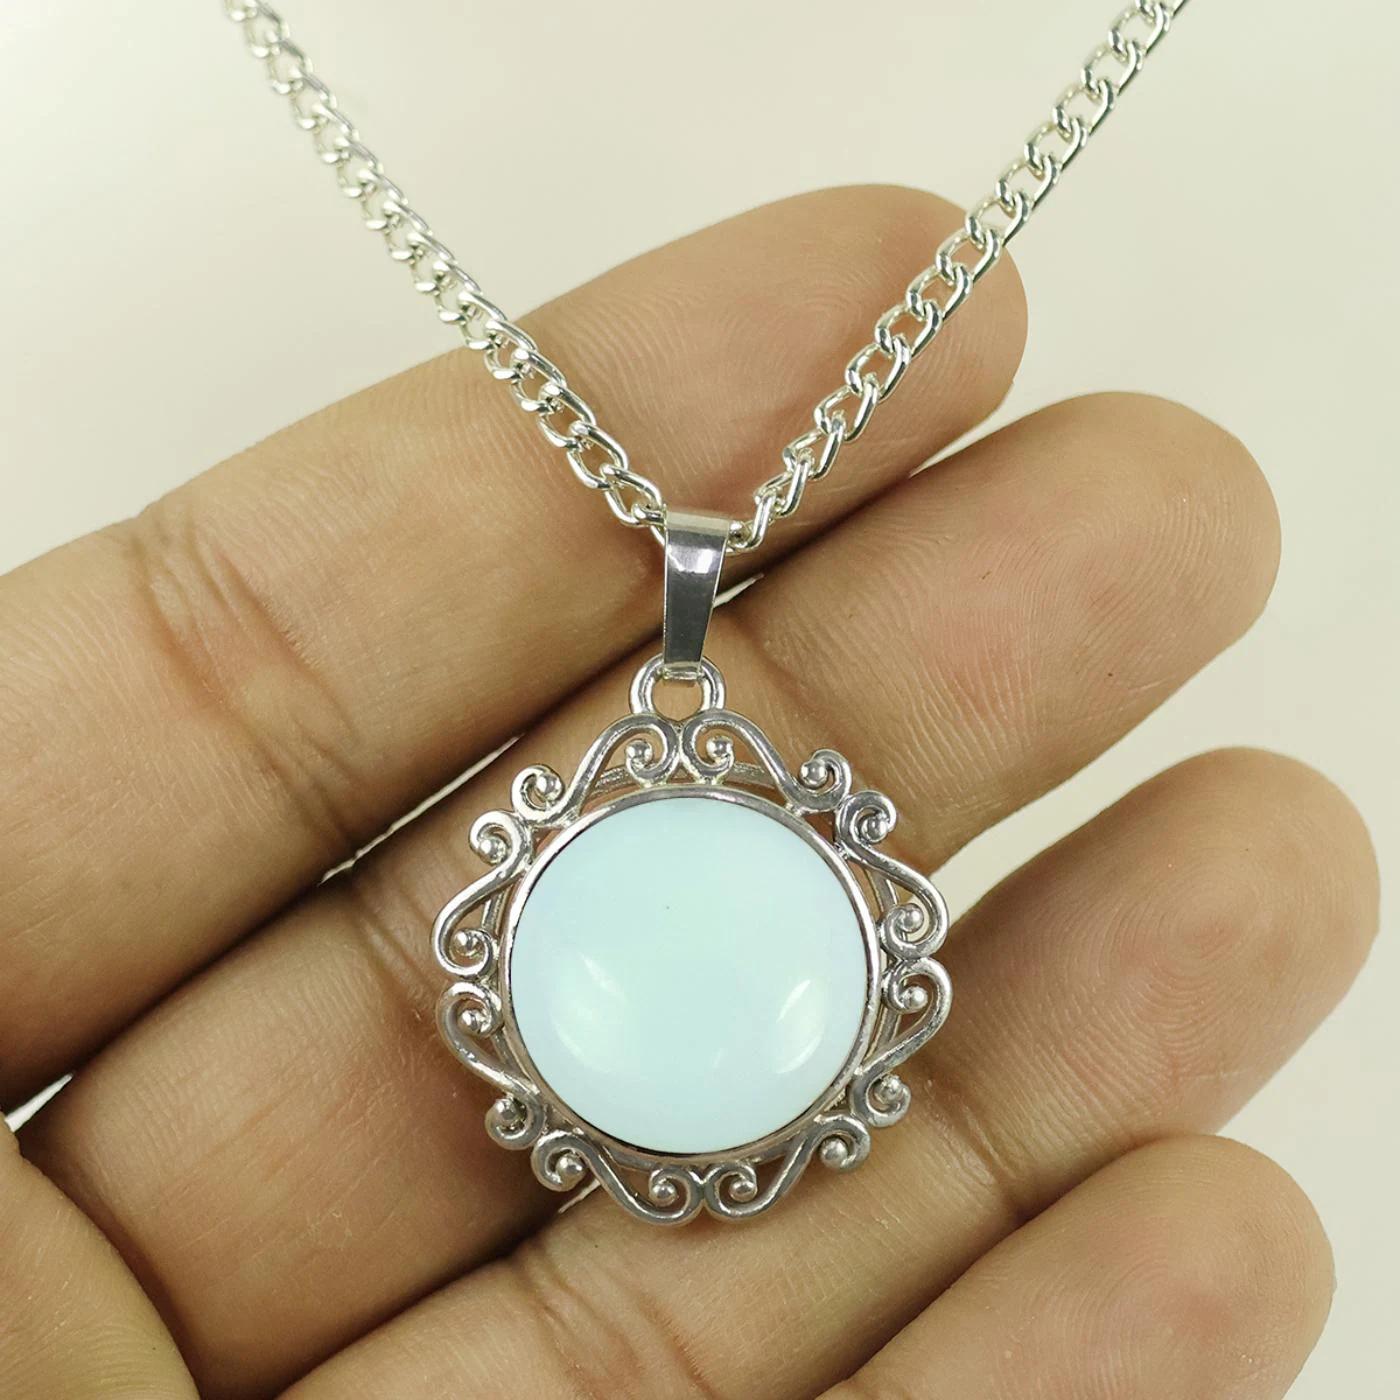
Reiki Crystal Products Opalite Stone Pendant With Chain For Reiki Healing And Crystal healing
Type: Necklaces & Pendants
Brand: Reiki Crystal Products
Price: Rs. 399
Natural Crystal Stone Pendant | Height : 25 mm | Length - 25 mm Approx. Pendant Charged By Reiki Grand Master & Vastu Expert
Features: Natural Crystal Stone Pendant | Height : 25 mm | Length - 25 mm Approx. Pendant Charged By Reiki Grand Master & Vastu Expert,Natural Healing Stone Pendant for Reiki Healing, Crystal Healing, Numerology, Tarot, Astrology & Feng Shui,100% Authentic, Original and Natural Healing Crystal / Stone - small holes, crack marks on the surface or inside the stones are often visible,Material : Natural Healing Stones See Images & Product Description For Healing Properties /Advantages,Stylish Party-Daily-Office-Casual Wear Reiki Healing Stone Pendant / Locket for Men, Women, Boys, Girls. Best for Gifting & Personal Use.
Included: Pack Of 1 Opalite Designer Pendant